Boris Godunov (opera)

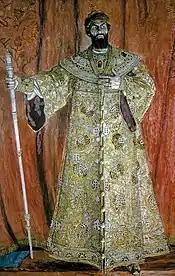
Fyodor Shalyapin was a powerful exponent of the Rimsky-Korsakov version, which launched "Boris Godunov" abroad. Portrait by Aleksandr Golovin (1912).

A conflation of the 1869 and 1872 versions is often made when staging or recording "Boris Godunov". This typically involves choosing the 1872 version and augmenting it with the St. Basil's Scene from the 1869 version. This practice is popular because it conserves a maximum amount of music, it gives the title character another appearance on stage, and because in the St. Basil's Scene Boris is challenged by the Yurodivïy, the embodiment of his conscience.